Question: Please indicate a possible affordance area of the soccer ball that can be used for catching
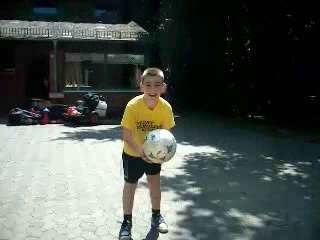
Answer: [145.5, 128, 176.5, 162]